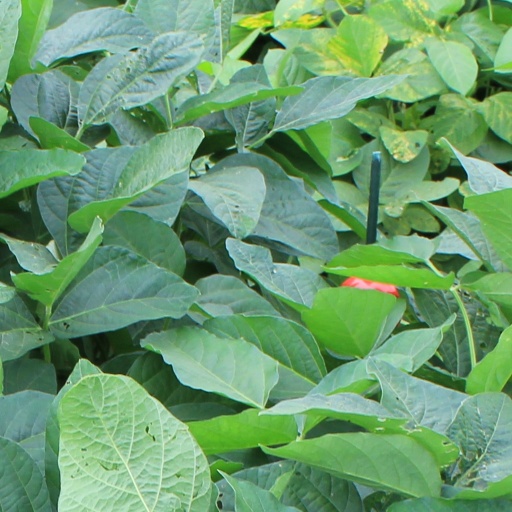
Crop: soybean